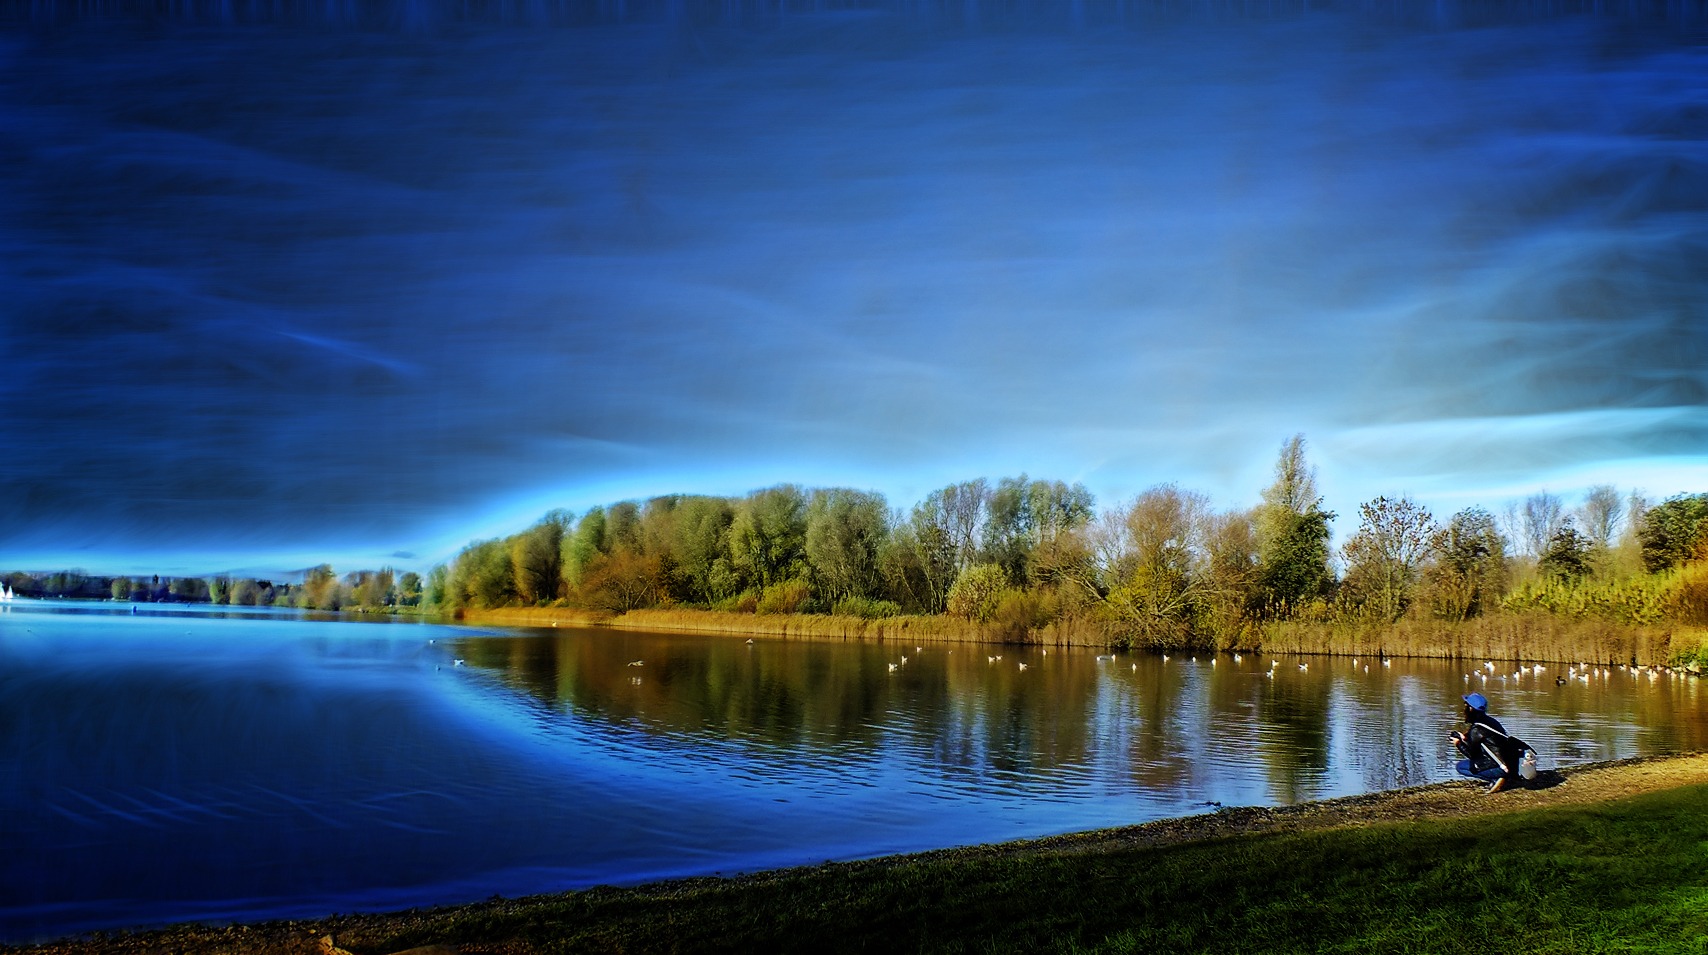
landscape, tree, water, nature, horizon, cloud, sky, night, sunlight, morning, lake, dawn, dusk, evening, reflection, natural, scenery, reservoir, skies, loch, atmospheric phenomenon, computer wallpaper